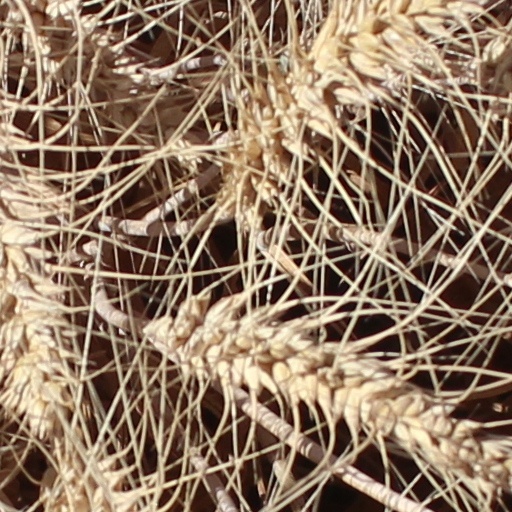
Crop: wheat